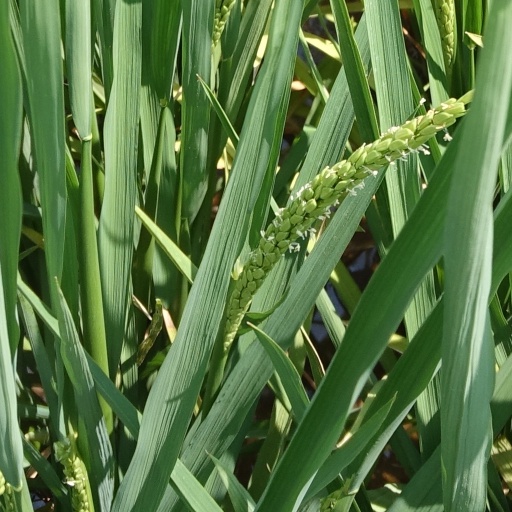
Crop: rice